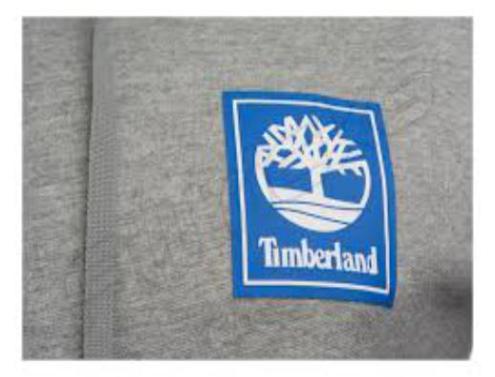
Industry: Clothes